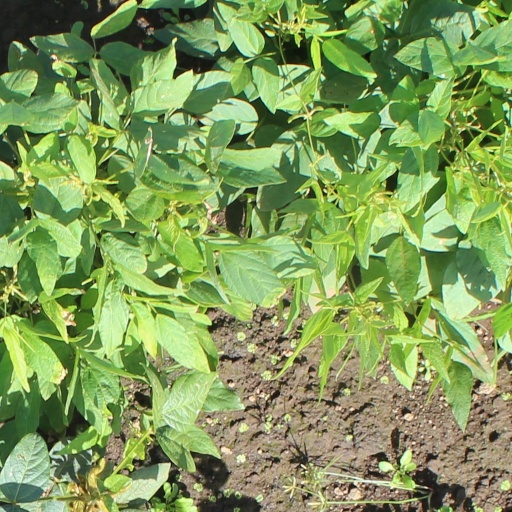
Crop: soybean